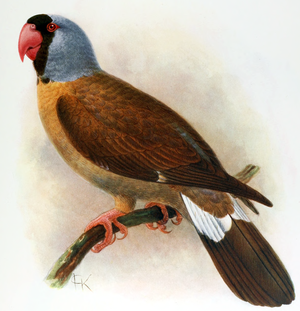
Le mascarin de La Réunion est une espèce éteinte de perroquet qui était endémique de l'île de La Réunion, dans les Mascareignes, dans le sud-ouest de l'océan Indien. Les liens taxonomiques de cette espèce sont sujets à débats. Elle a été liée aux perroquets Psittaculini, en se basant sur des arguments anatomiques, mais aux perroquets Coracopsis par des arguments génétiques. La question de sa position taxonomique précise est encore ouverte.